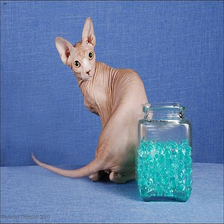
Species: cat
Breed: Sphynx